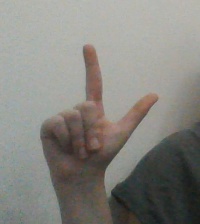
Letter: laam